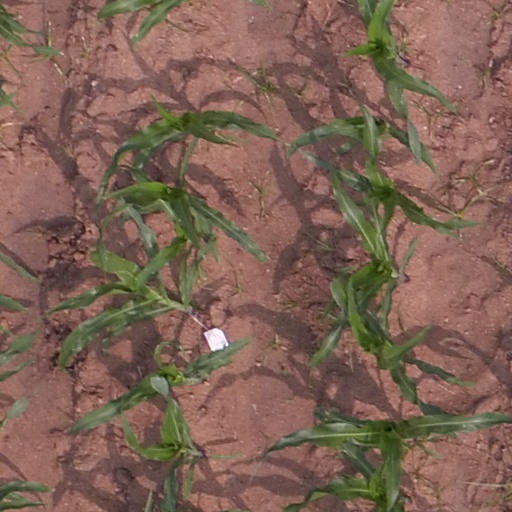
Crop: maize; corn